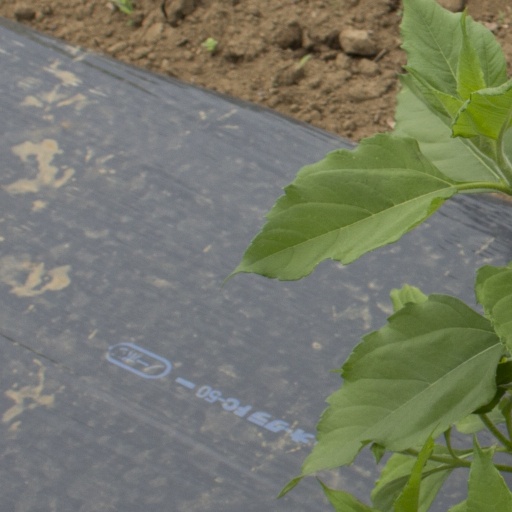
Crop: Jerusalem artichoke